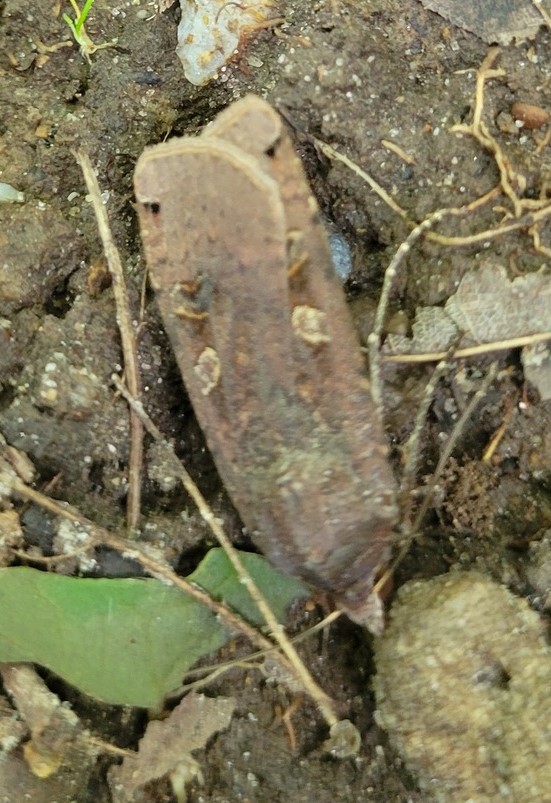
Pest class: cutworms